Hellenistic art

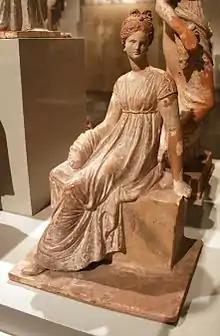
Wealthy 'Middle-class' women: so-called Tanagra figurine, Hellenistic Greece, 325–150 BC, Altes Museum

A rare example of virtuoso Hellenistic style picture mosaic found in the Levantine coast. Through a technical analysis of the mosaic, researchers suggest that this mosaic was created by itinerant craftsman working in situ. Since 2000, over 200 fragments of the mosaic have been discovered at the headline of Tel Dor, however, the destruction of the original mosaic is unknown. Excavators suggest that earthquake or urban renewal is the cause. Original architectural context is unknown, but stylistic and technical comparisons suggest a late Hellenistic period date, estimating around the second half of the second century B.C.E. Analyzing the fragments found at the original site, researchers have found that the original mosaic contained a centralized rectangle with unknown iconography surrounded by a series of decorative borders consisting of a perspective meander followed by a mask-and-garland border. This mosaic consists of two different techniques of mosaic making, "opus vermiculatum" and "opus tessellatum".